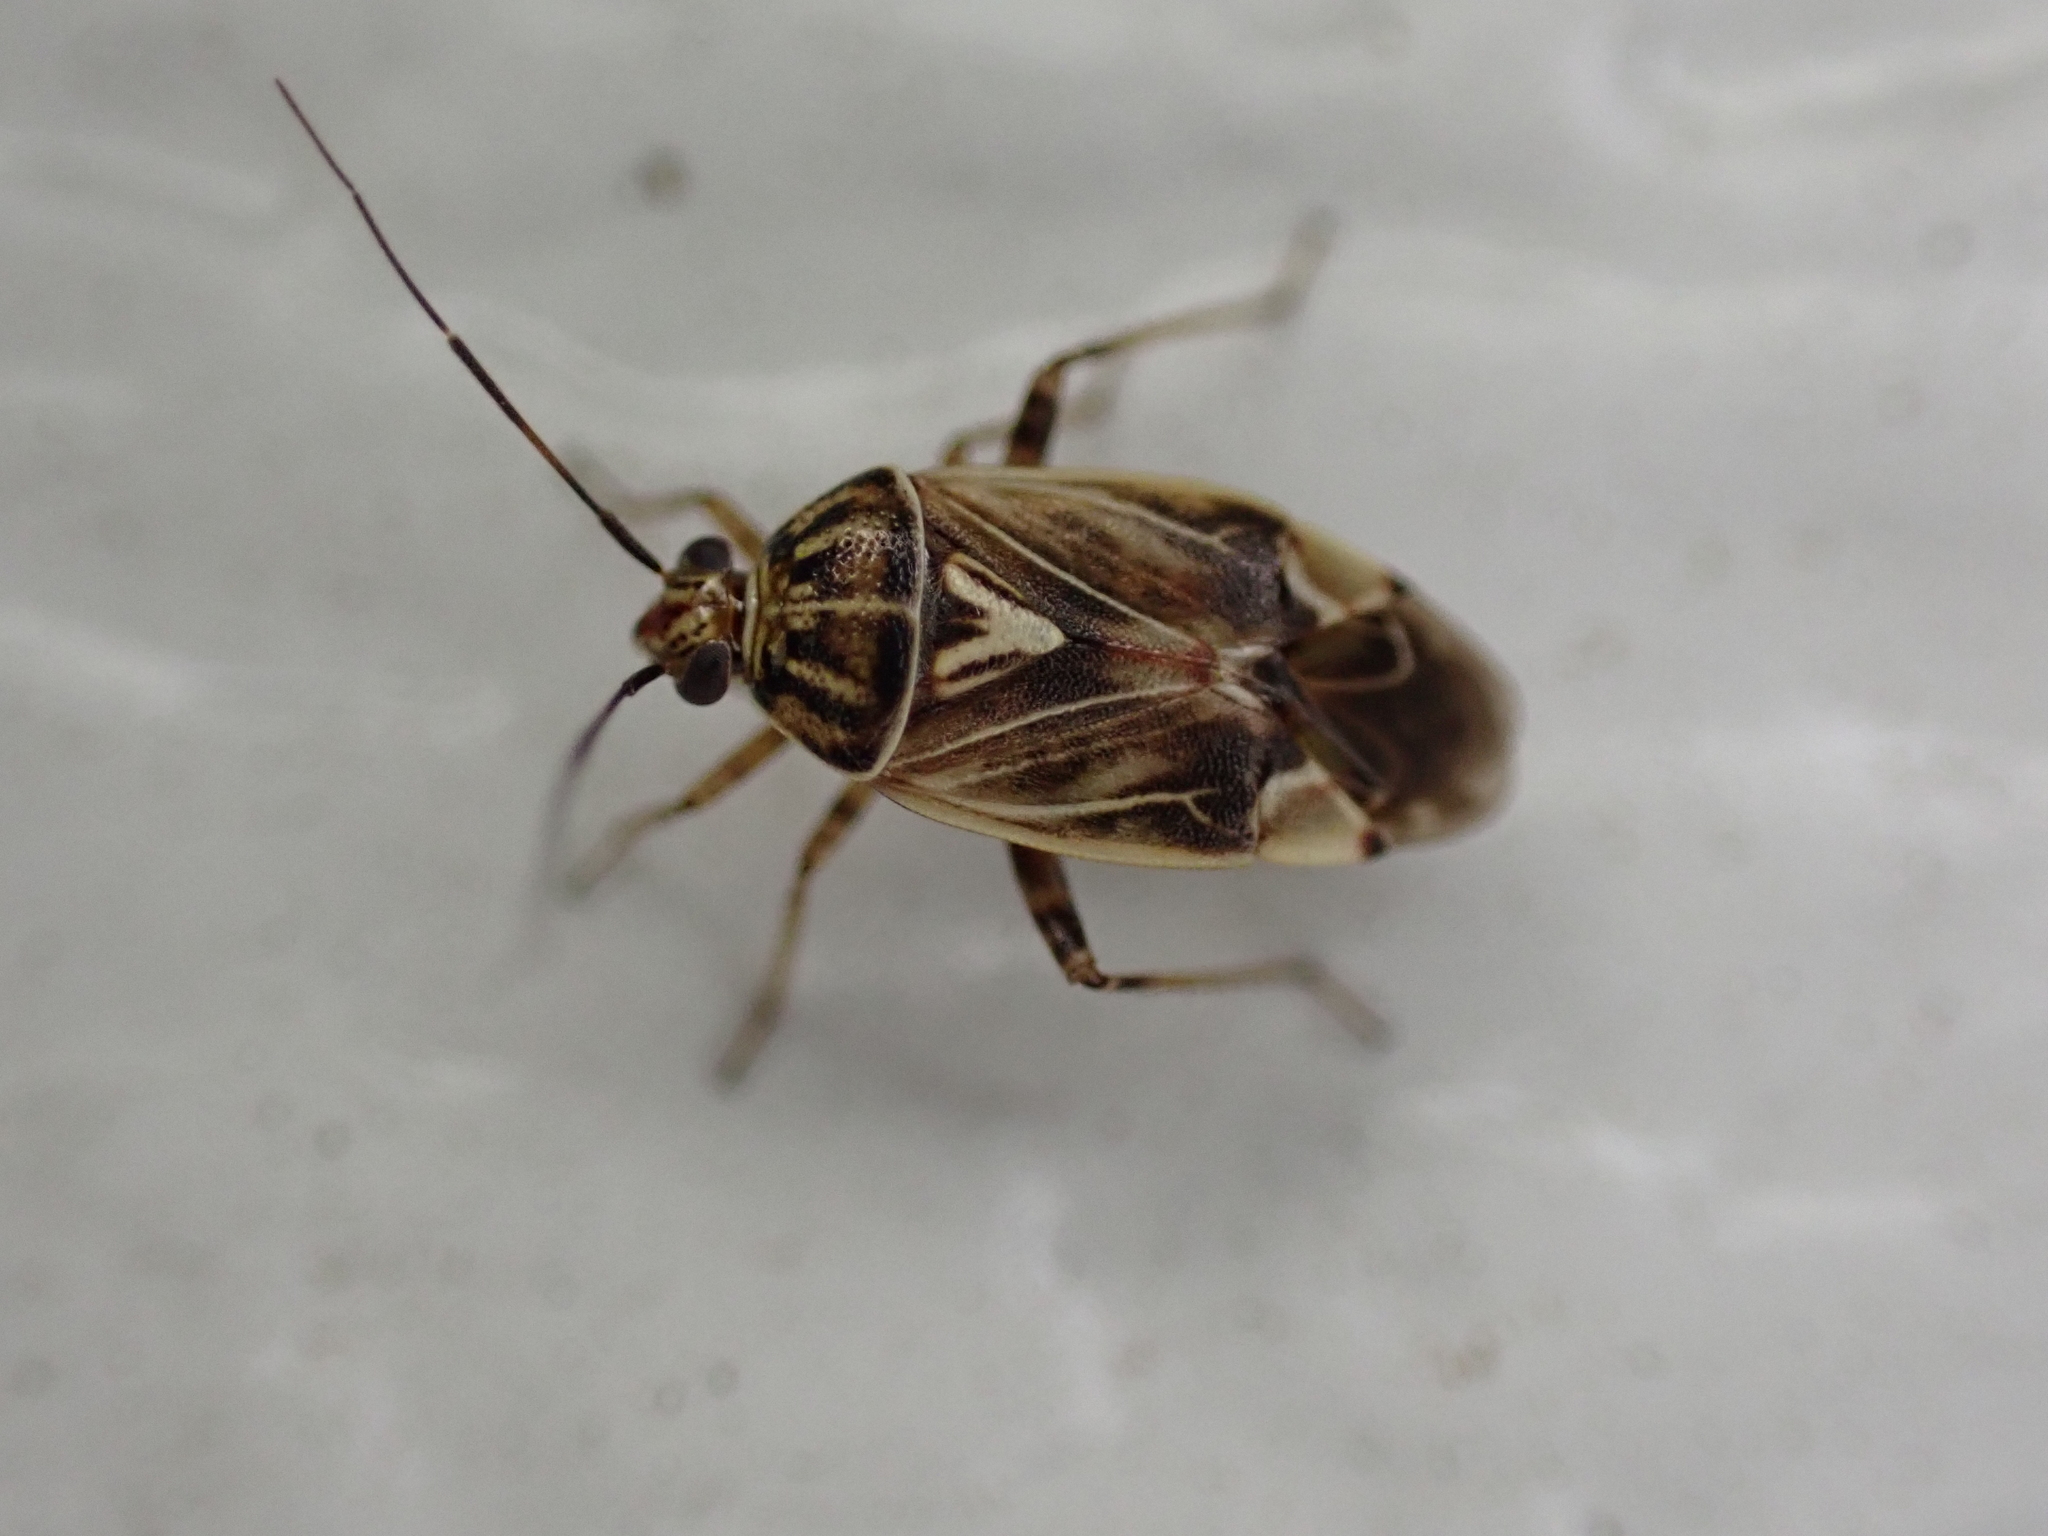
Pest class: lygus_bug